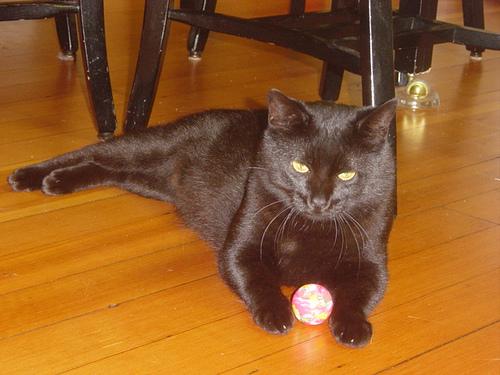
Breed: Bombay